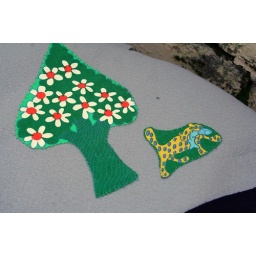
I love the cat with the fish in his mouth!